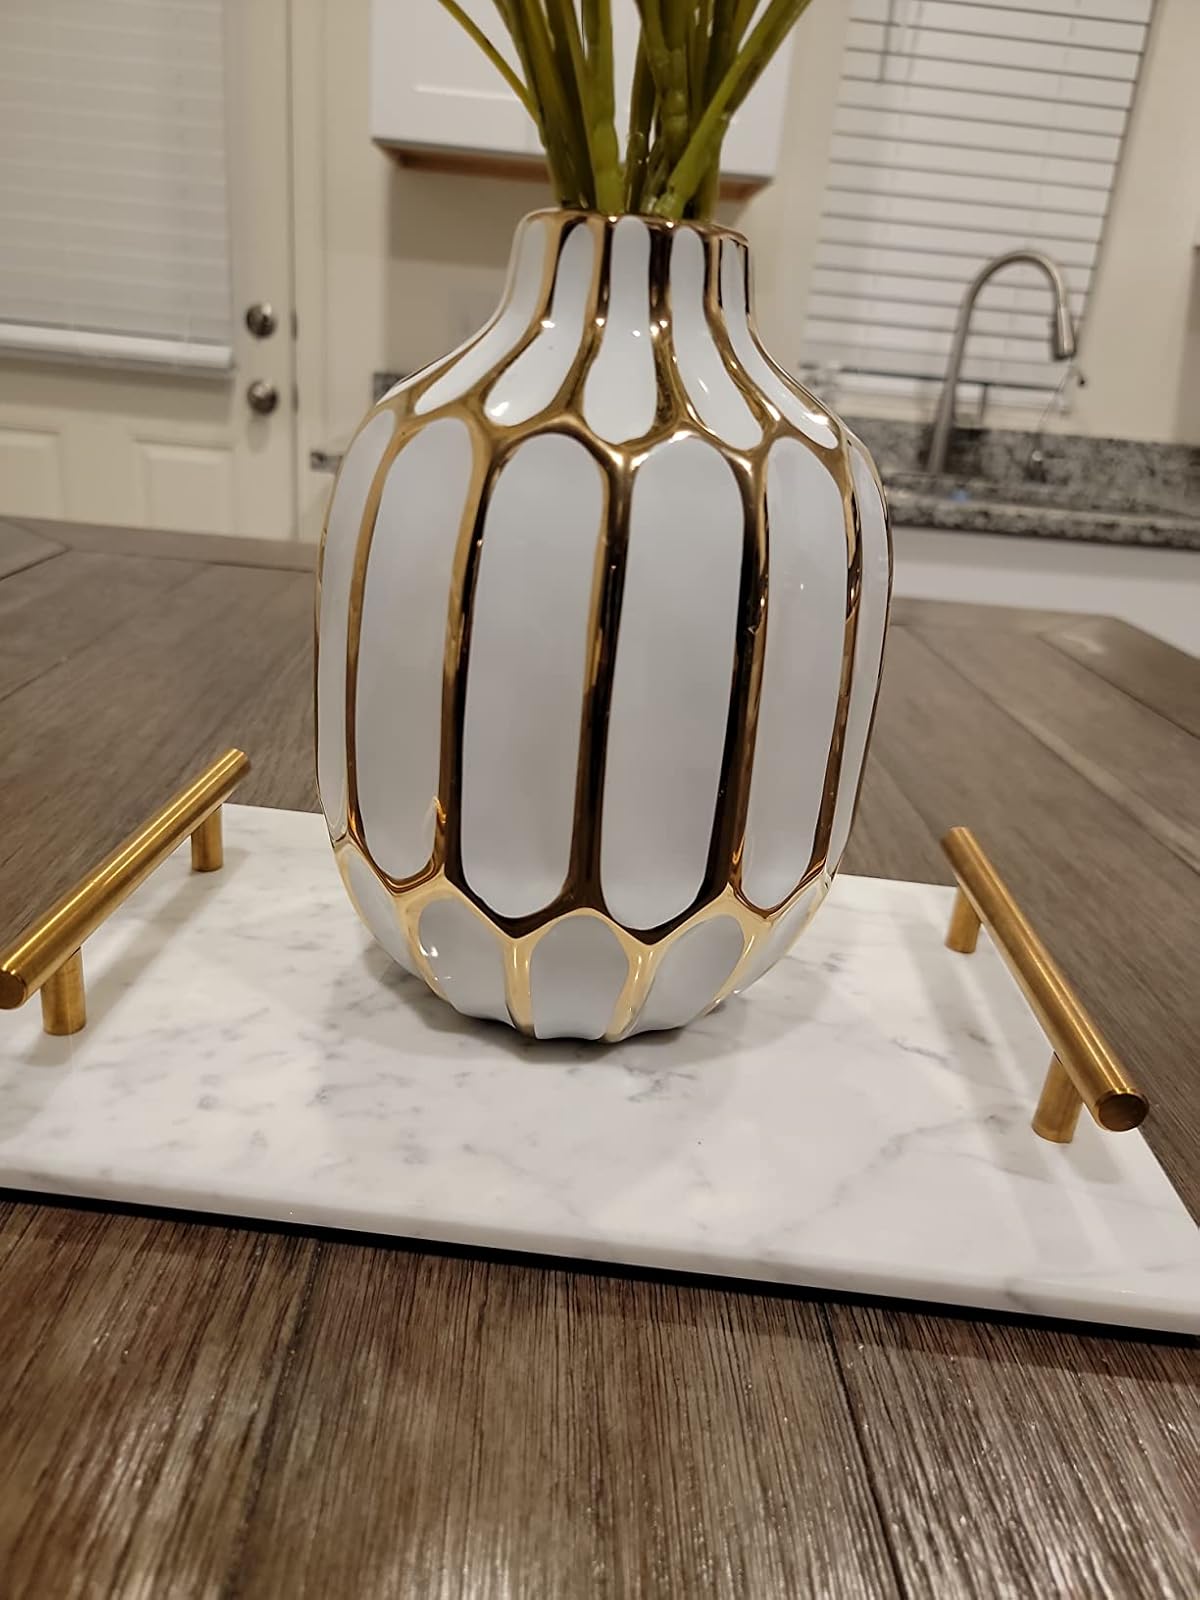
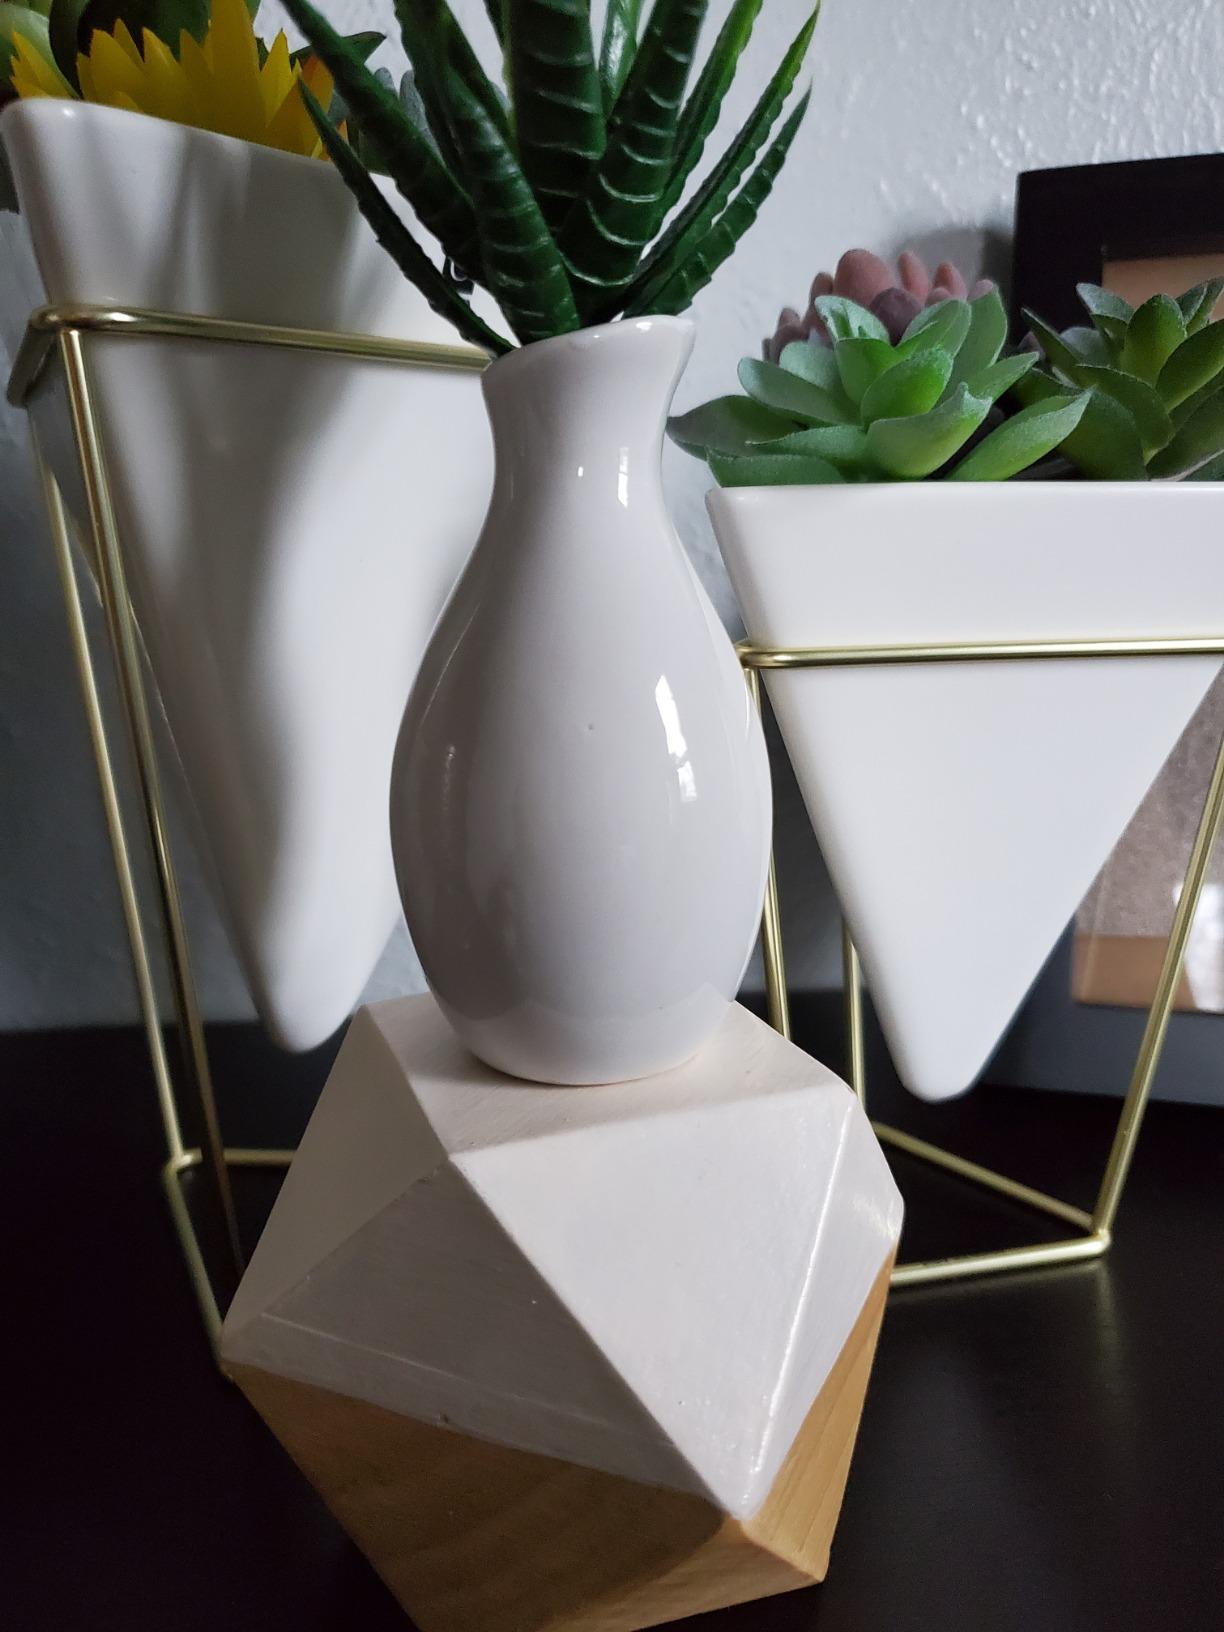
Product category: vase
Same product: no